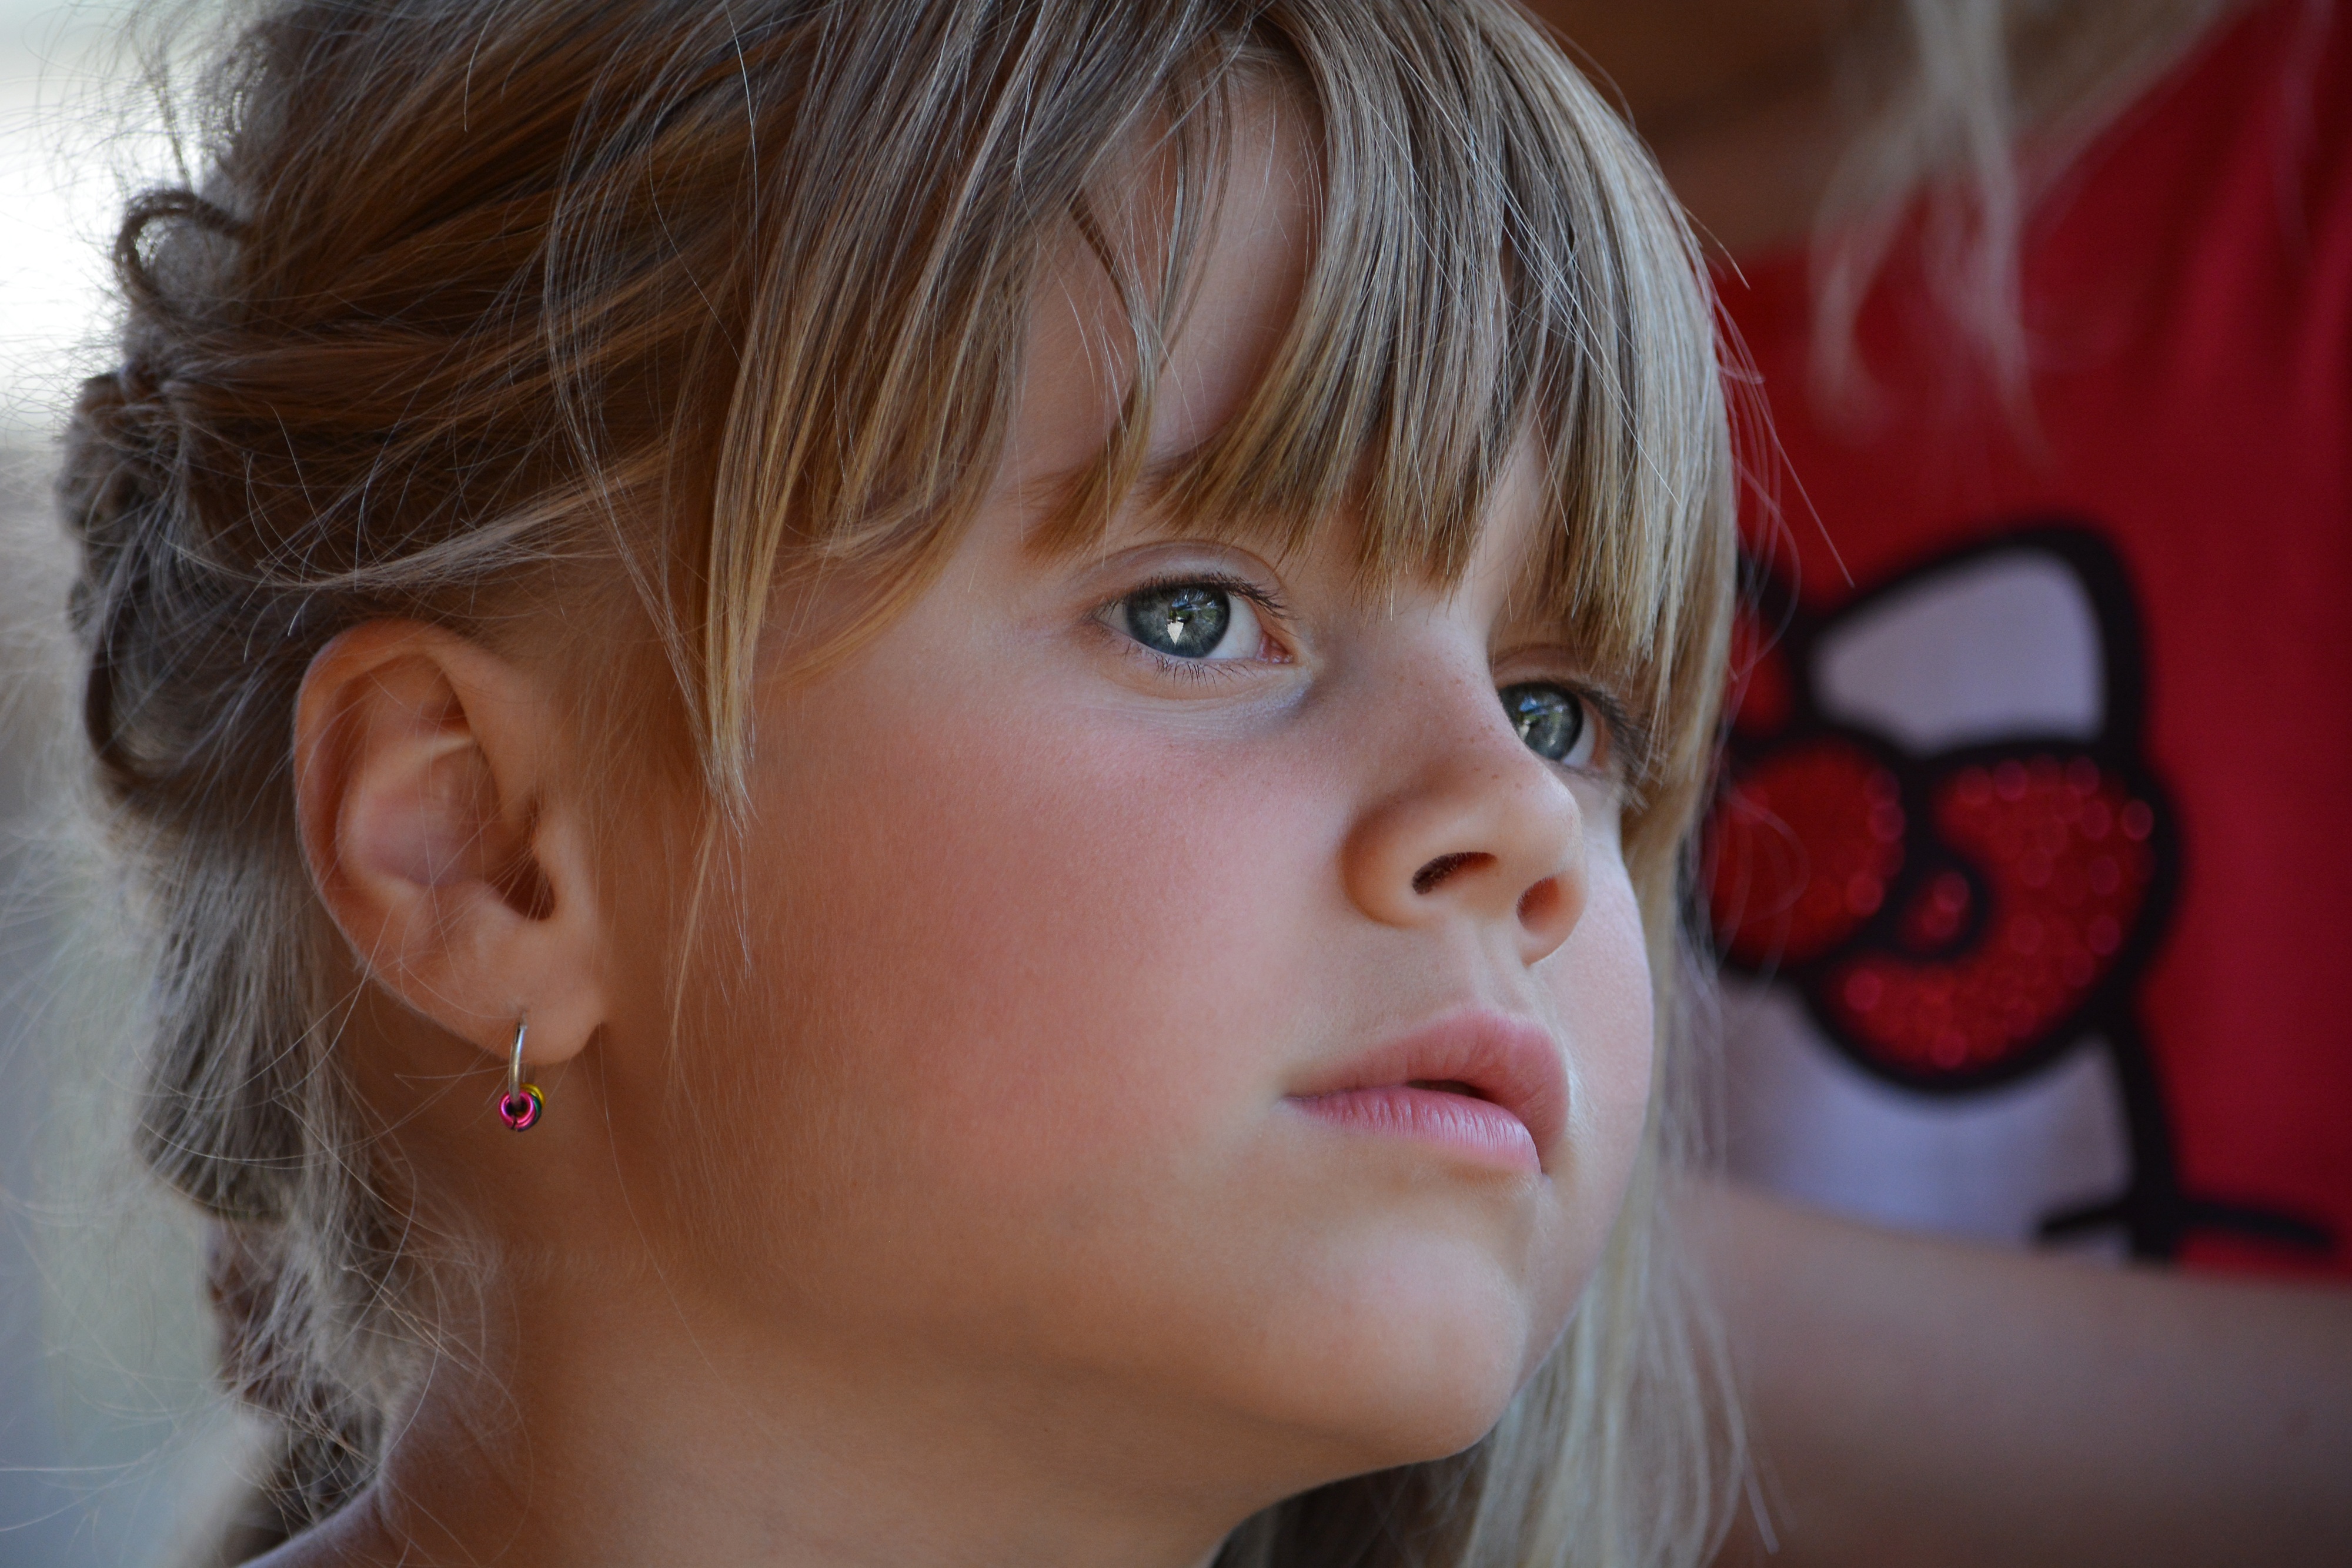
person, girl, woman, hair, view, portrait, model, red, child, human, lady, close, facial expression, hairstyle, smile, mouth, close up, human body, face, nose, eye, head, skin, beauty, blond, organ, emotion, brown hair, portrait photography, braid hair